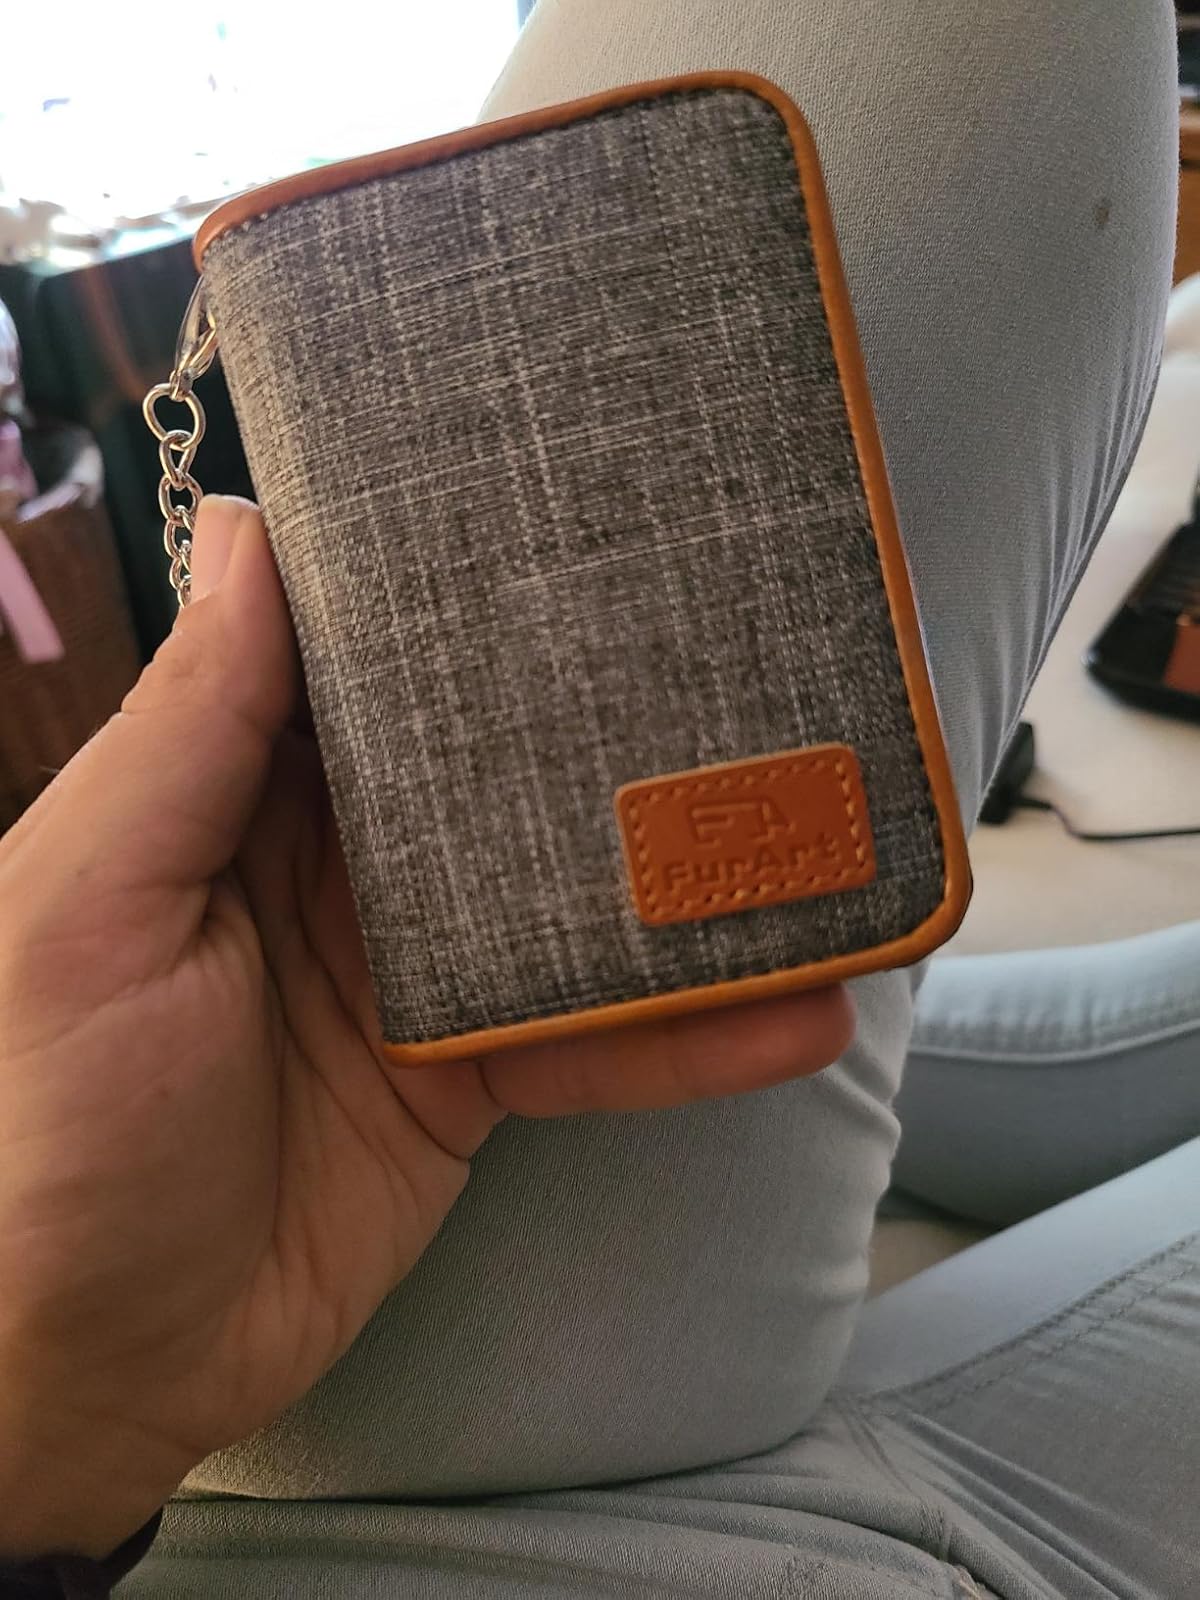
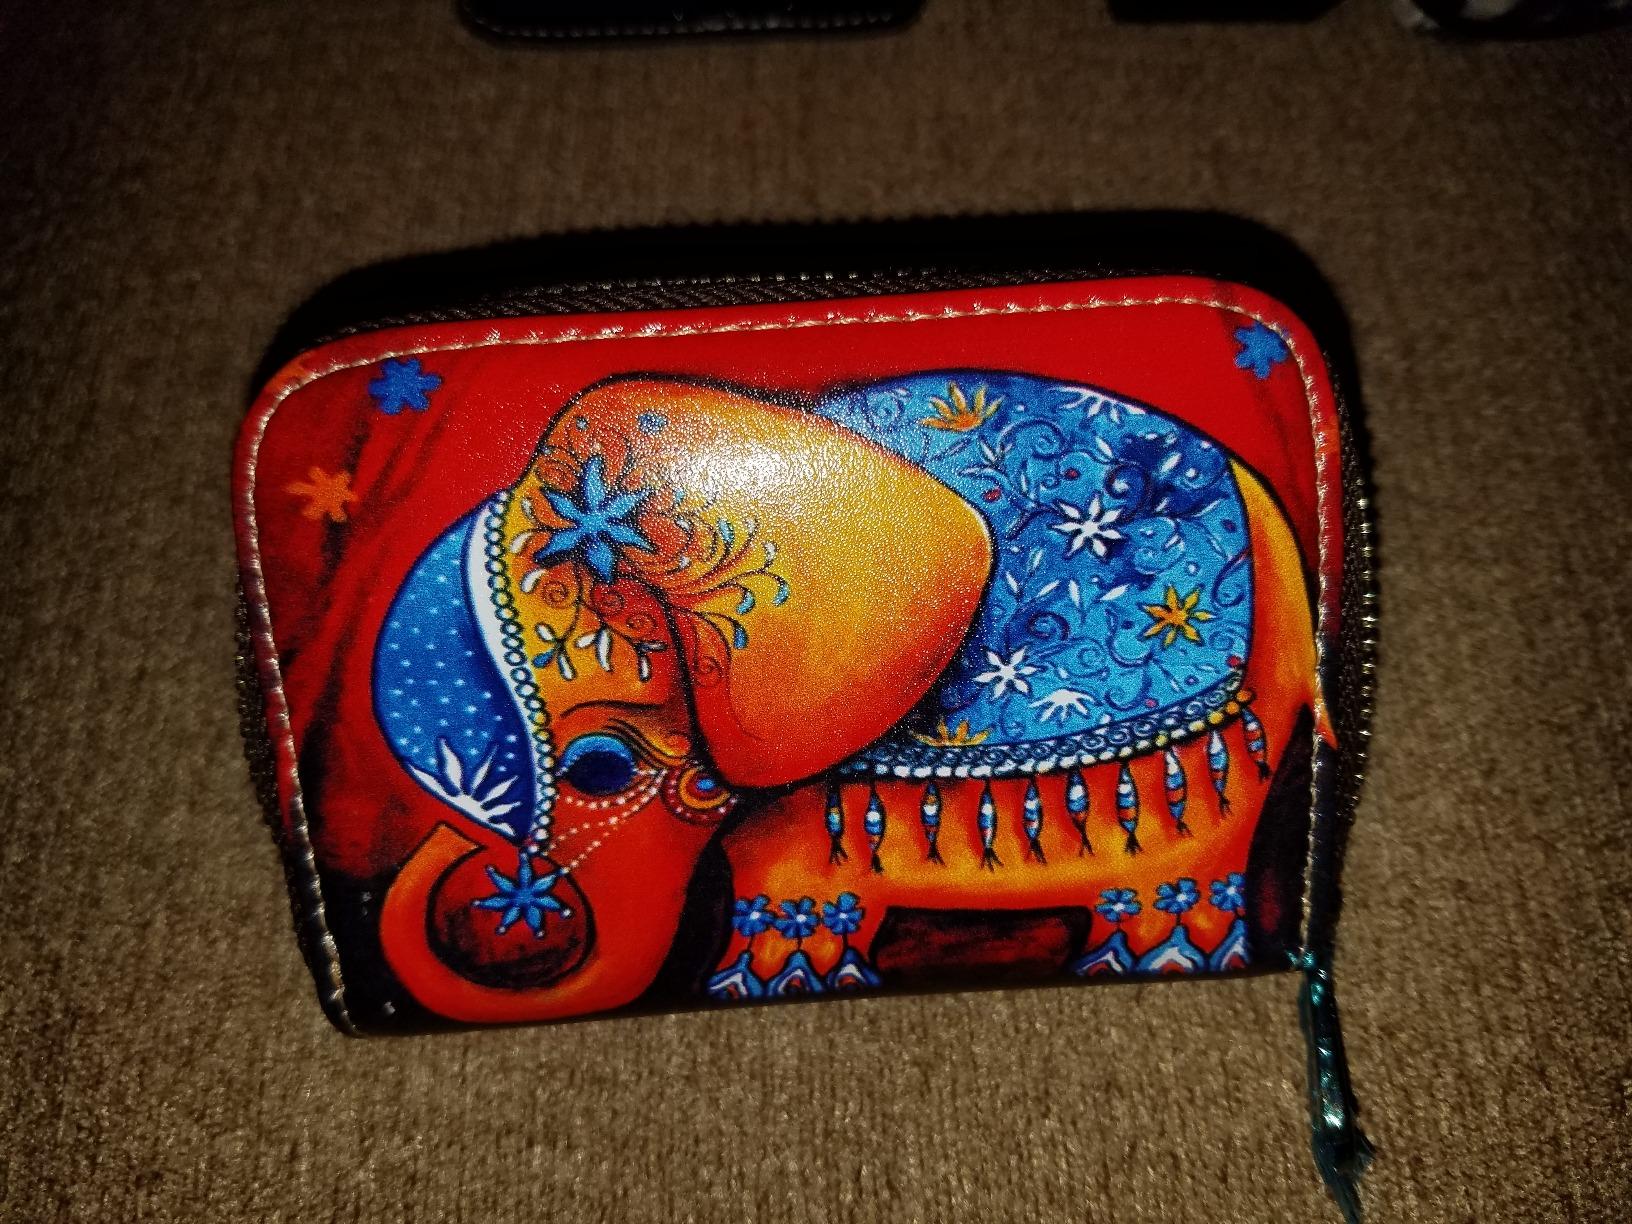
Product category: accessories_keychain
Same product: no